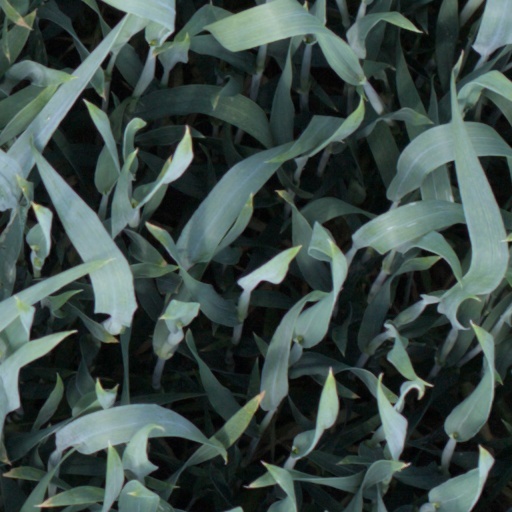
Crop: wheat